Peter Combe

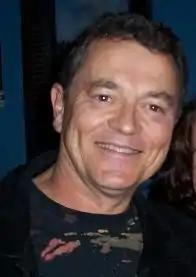
Combe in Adelaide, 2005

In 1993, Peter's musical version of May Gibbs' classic book "Snugglepot & Cuddlepie", was performed in the Adelaide Festival of Arts. This was originally performed as a cantata with orchestra, choirs and soloists. It was reproduced the following year in the Adelaide Festival Theatre with the Adelaide Symphony Orchestra – and this was recorded and is still available on CD. There have been many subsequent performances around Australia, some as a cantata and others with an accompanying script.